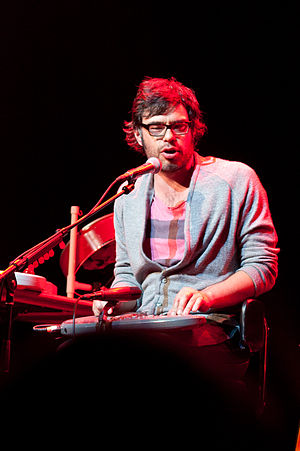
Jemaine Clement
Jemaine Clement er en newzealandsk komiker, skuespiller og musiker, bedst kendt som den ene halvdel af den musikalske komedie duo Flight of the Conchords sammen med Bret McKenzie. Han har blandt andet haft en gæsteoptræden i The Simpsons og en birolle i Dinner for Schmucks fra 2010.